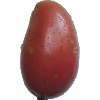
Label: Potato Red Washed 1